WFUZ (AM)

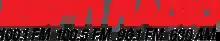
Logo used until 2021

As of December 2021, WFUZ switched to a simulcast of classic rock-formatted WEZX (106.9 FM).